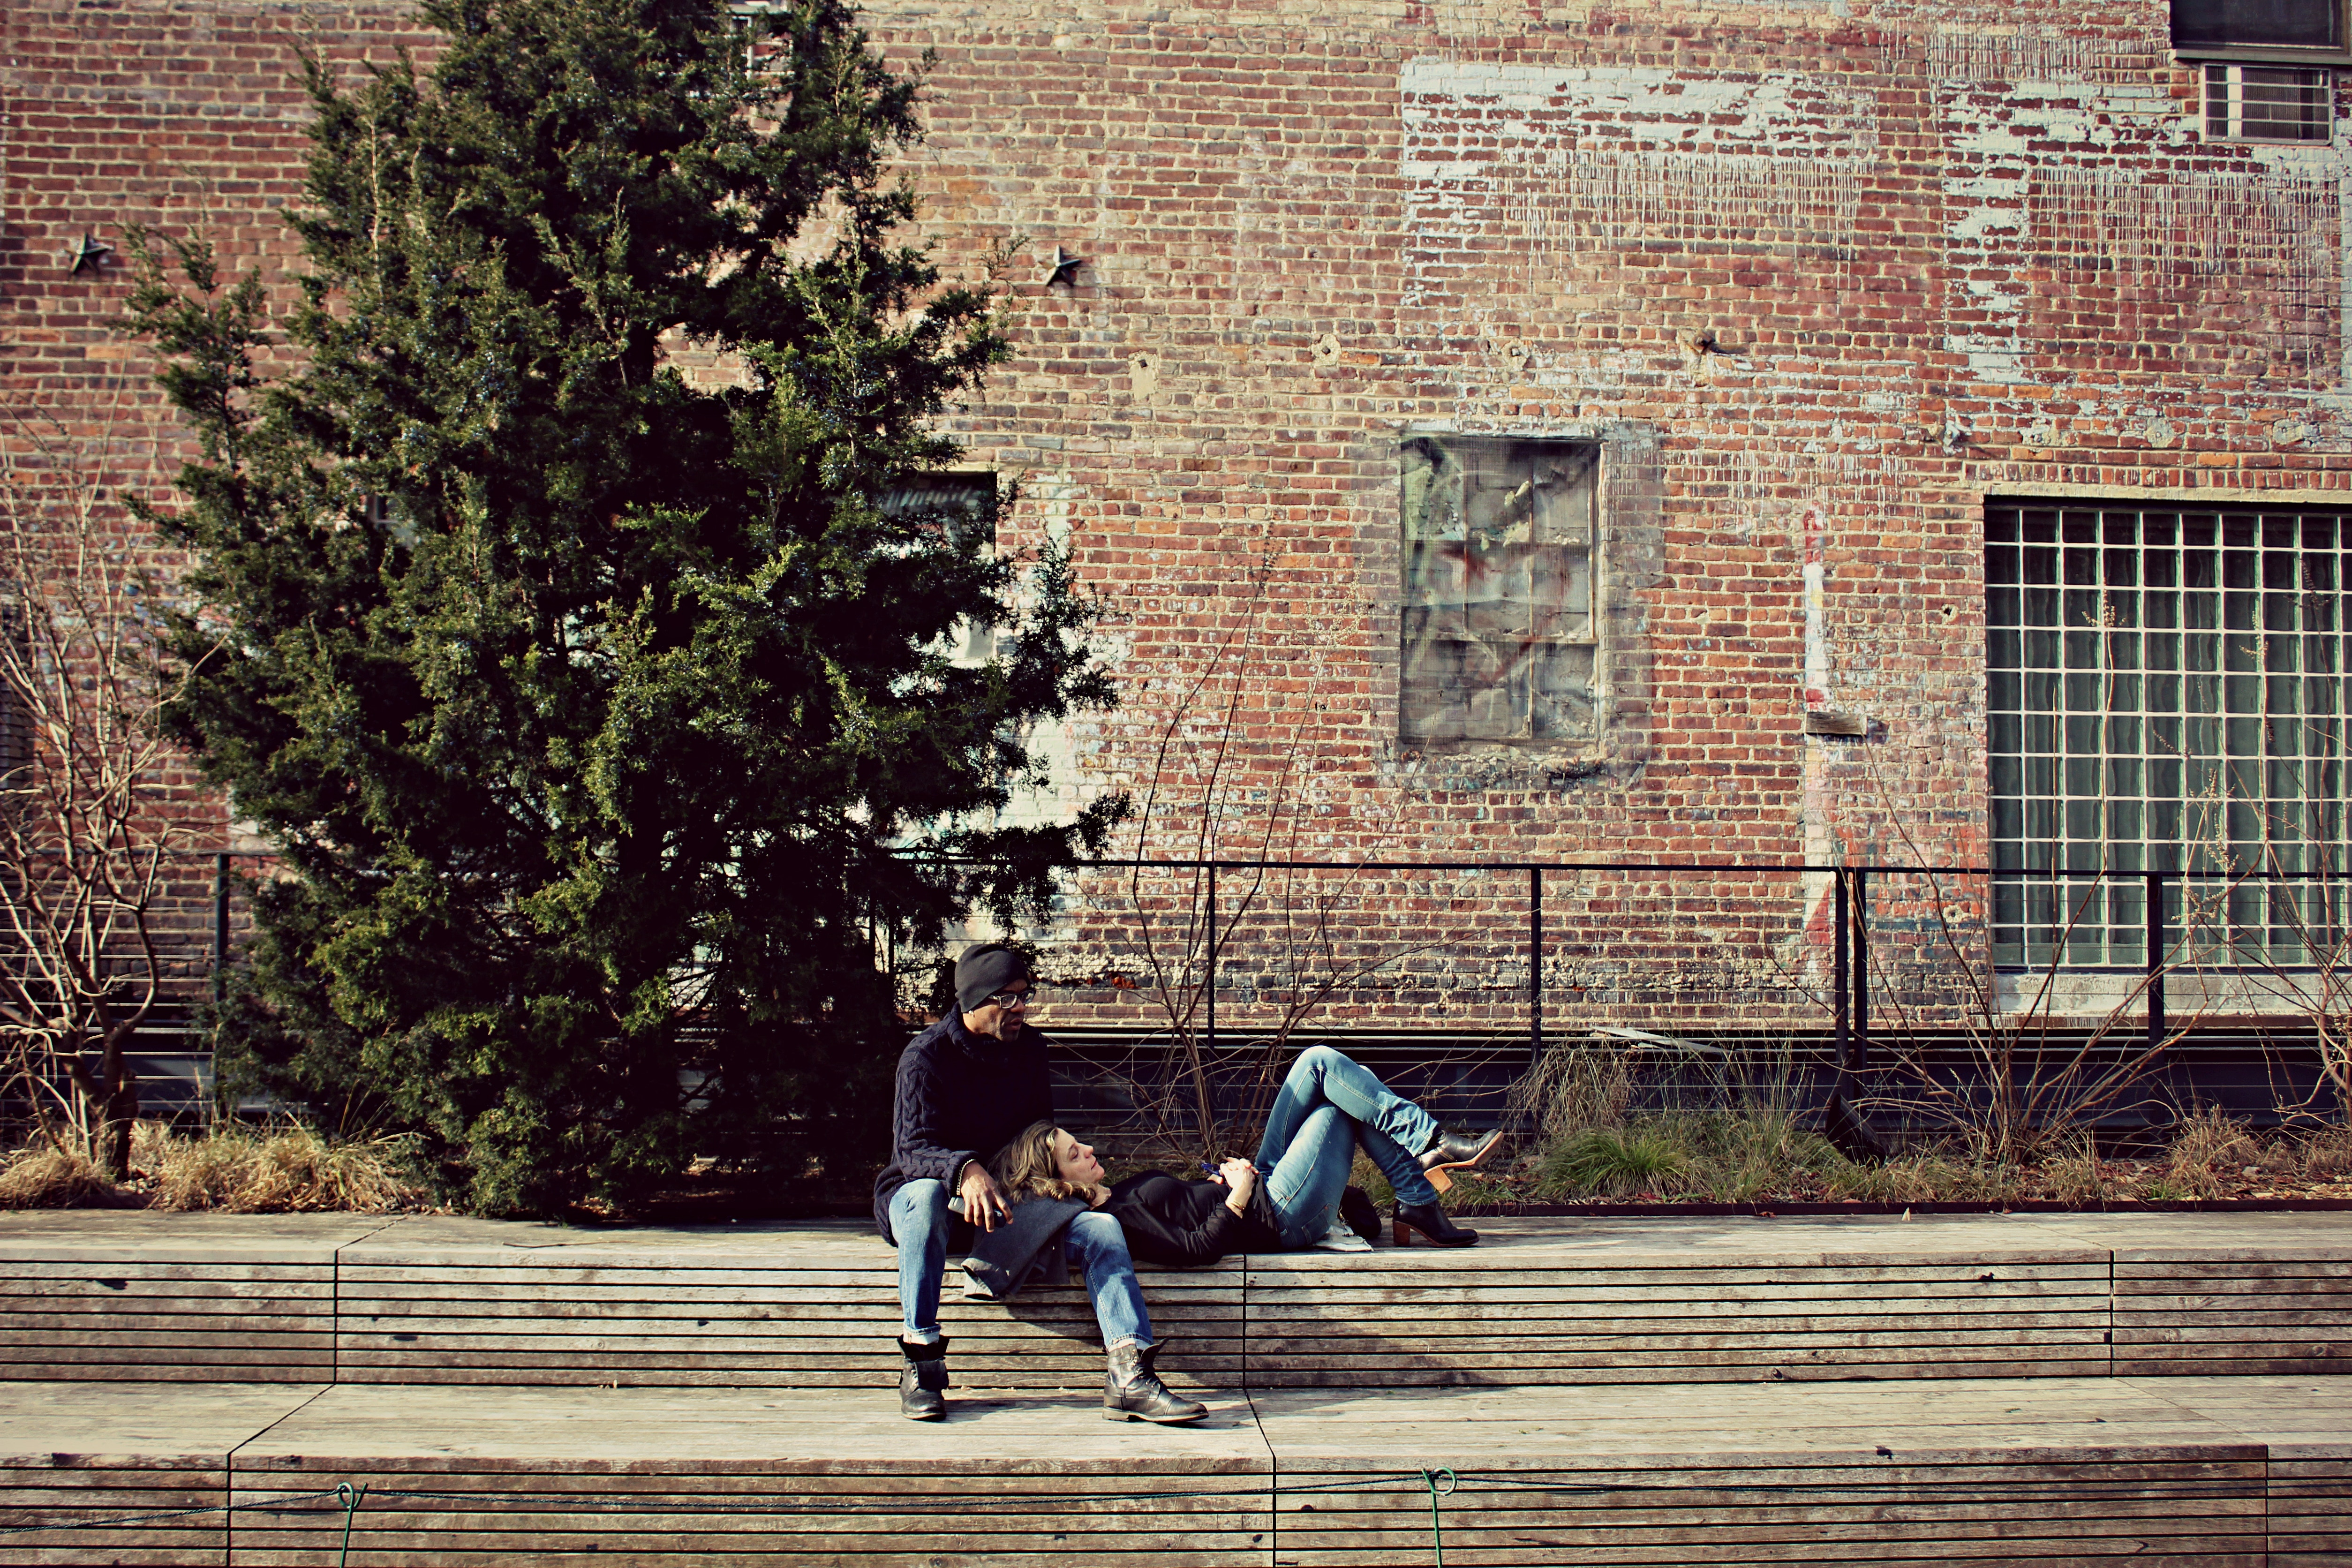
tree, street, house, building, home, boot, couple, relaxing, relaxed, rural area, urban area